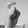
ASL letter: X